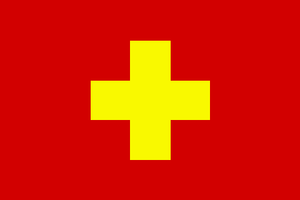
Cet article présente les évolutions au sein du Sacré Collège ou collège des cardinaux au cours du XIVᵉ siècle sous les pontificats de Benoît XI, Clément V, Jean XXII, Benoît XII, Clément VI, Innocent VI, Urbain V, Grégoire XI, Urbain VI et Boniface IX.
Giovanni Minio da Morrovalle est un cardinal italien du XIVᵉ siècle. Il est membre de l'ordre des franciscains.
Pie II, de son nom de naissance Enea Silvio Piccolomini, et généralement connu dans la littérature sous son nom latin Æneas Sylvius, fut le 210ᵉ pape de l'Église catholique.